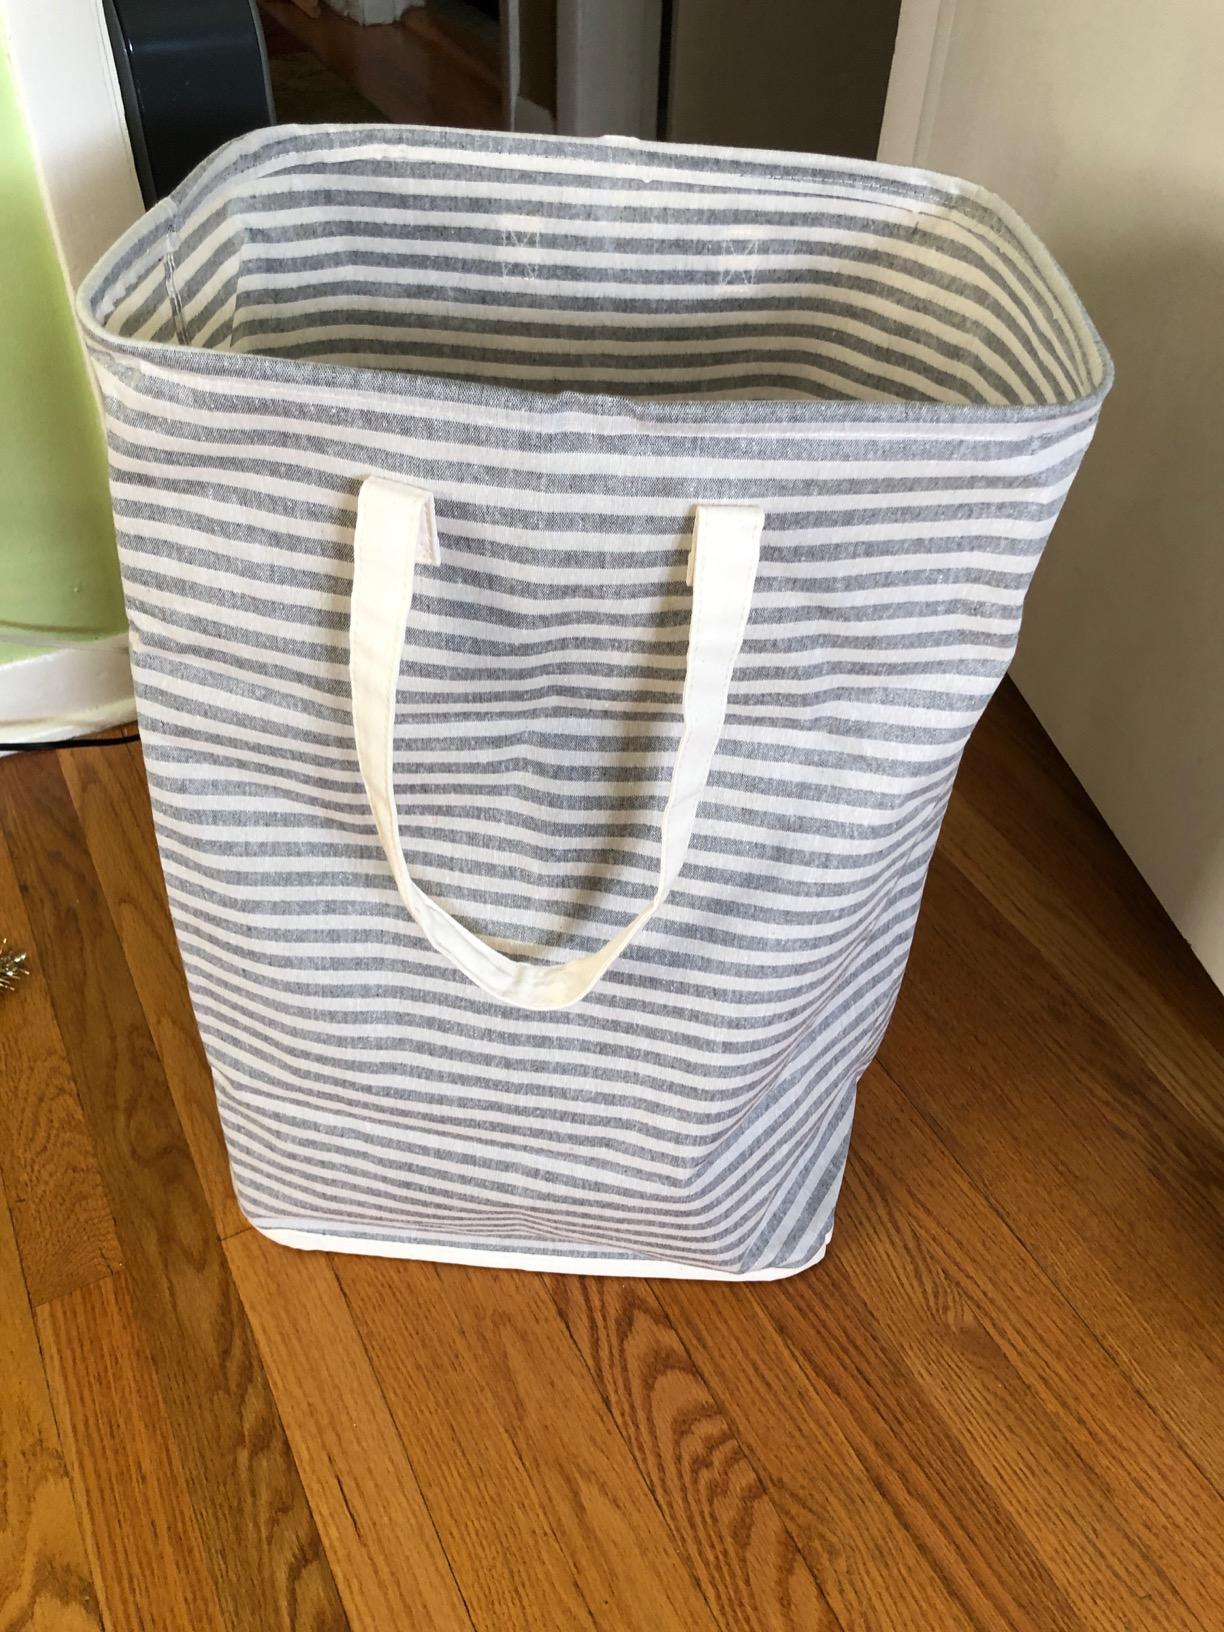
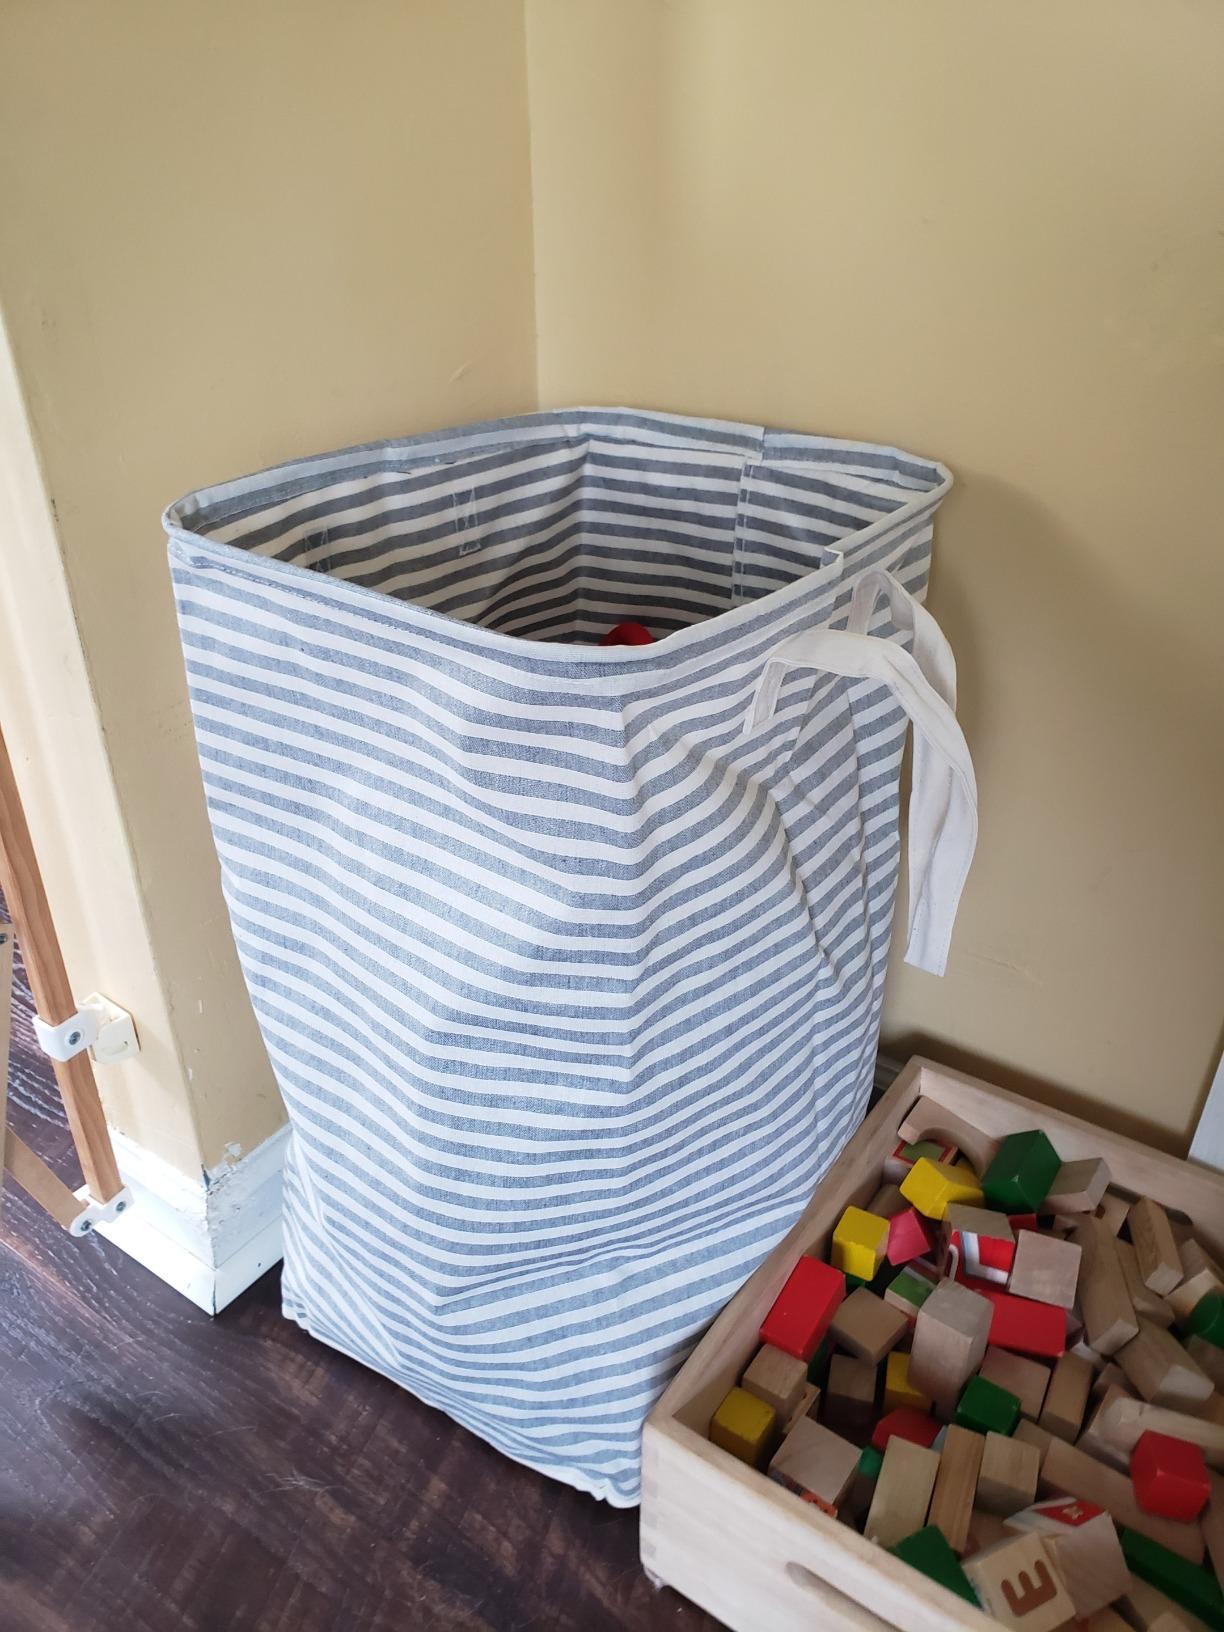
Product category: items_hamper
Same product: yes